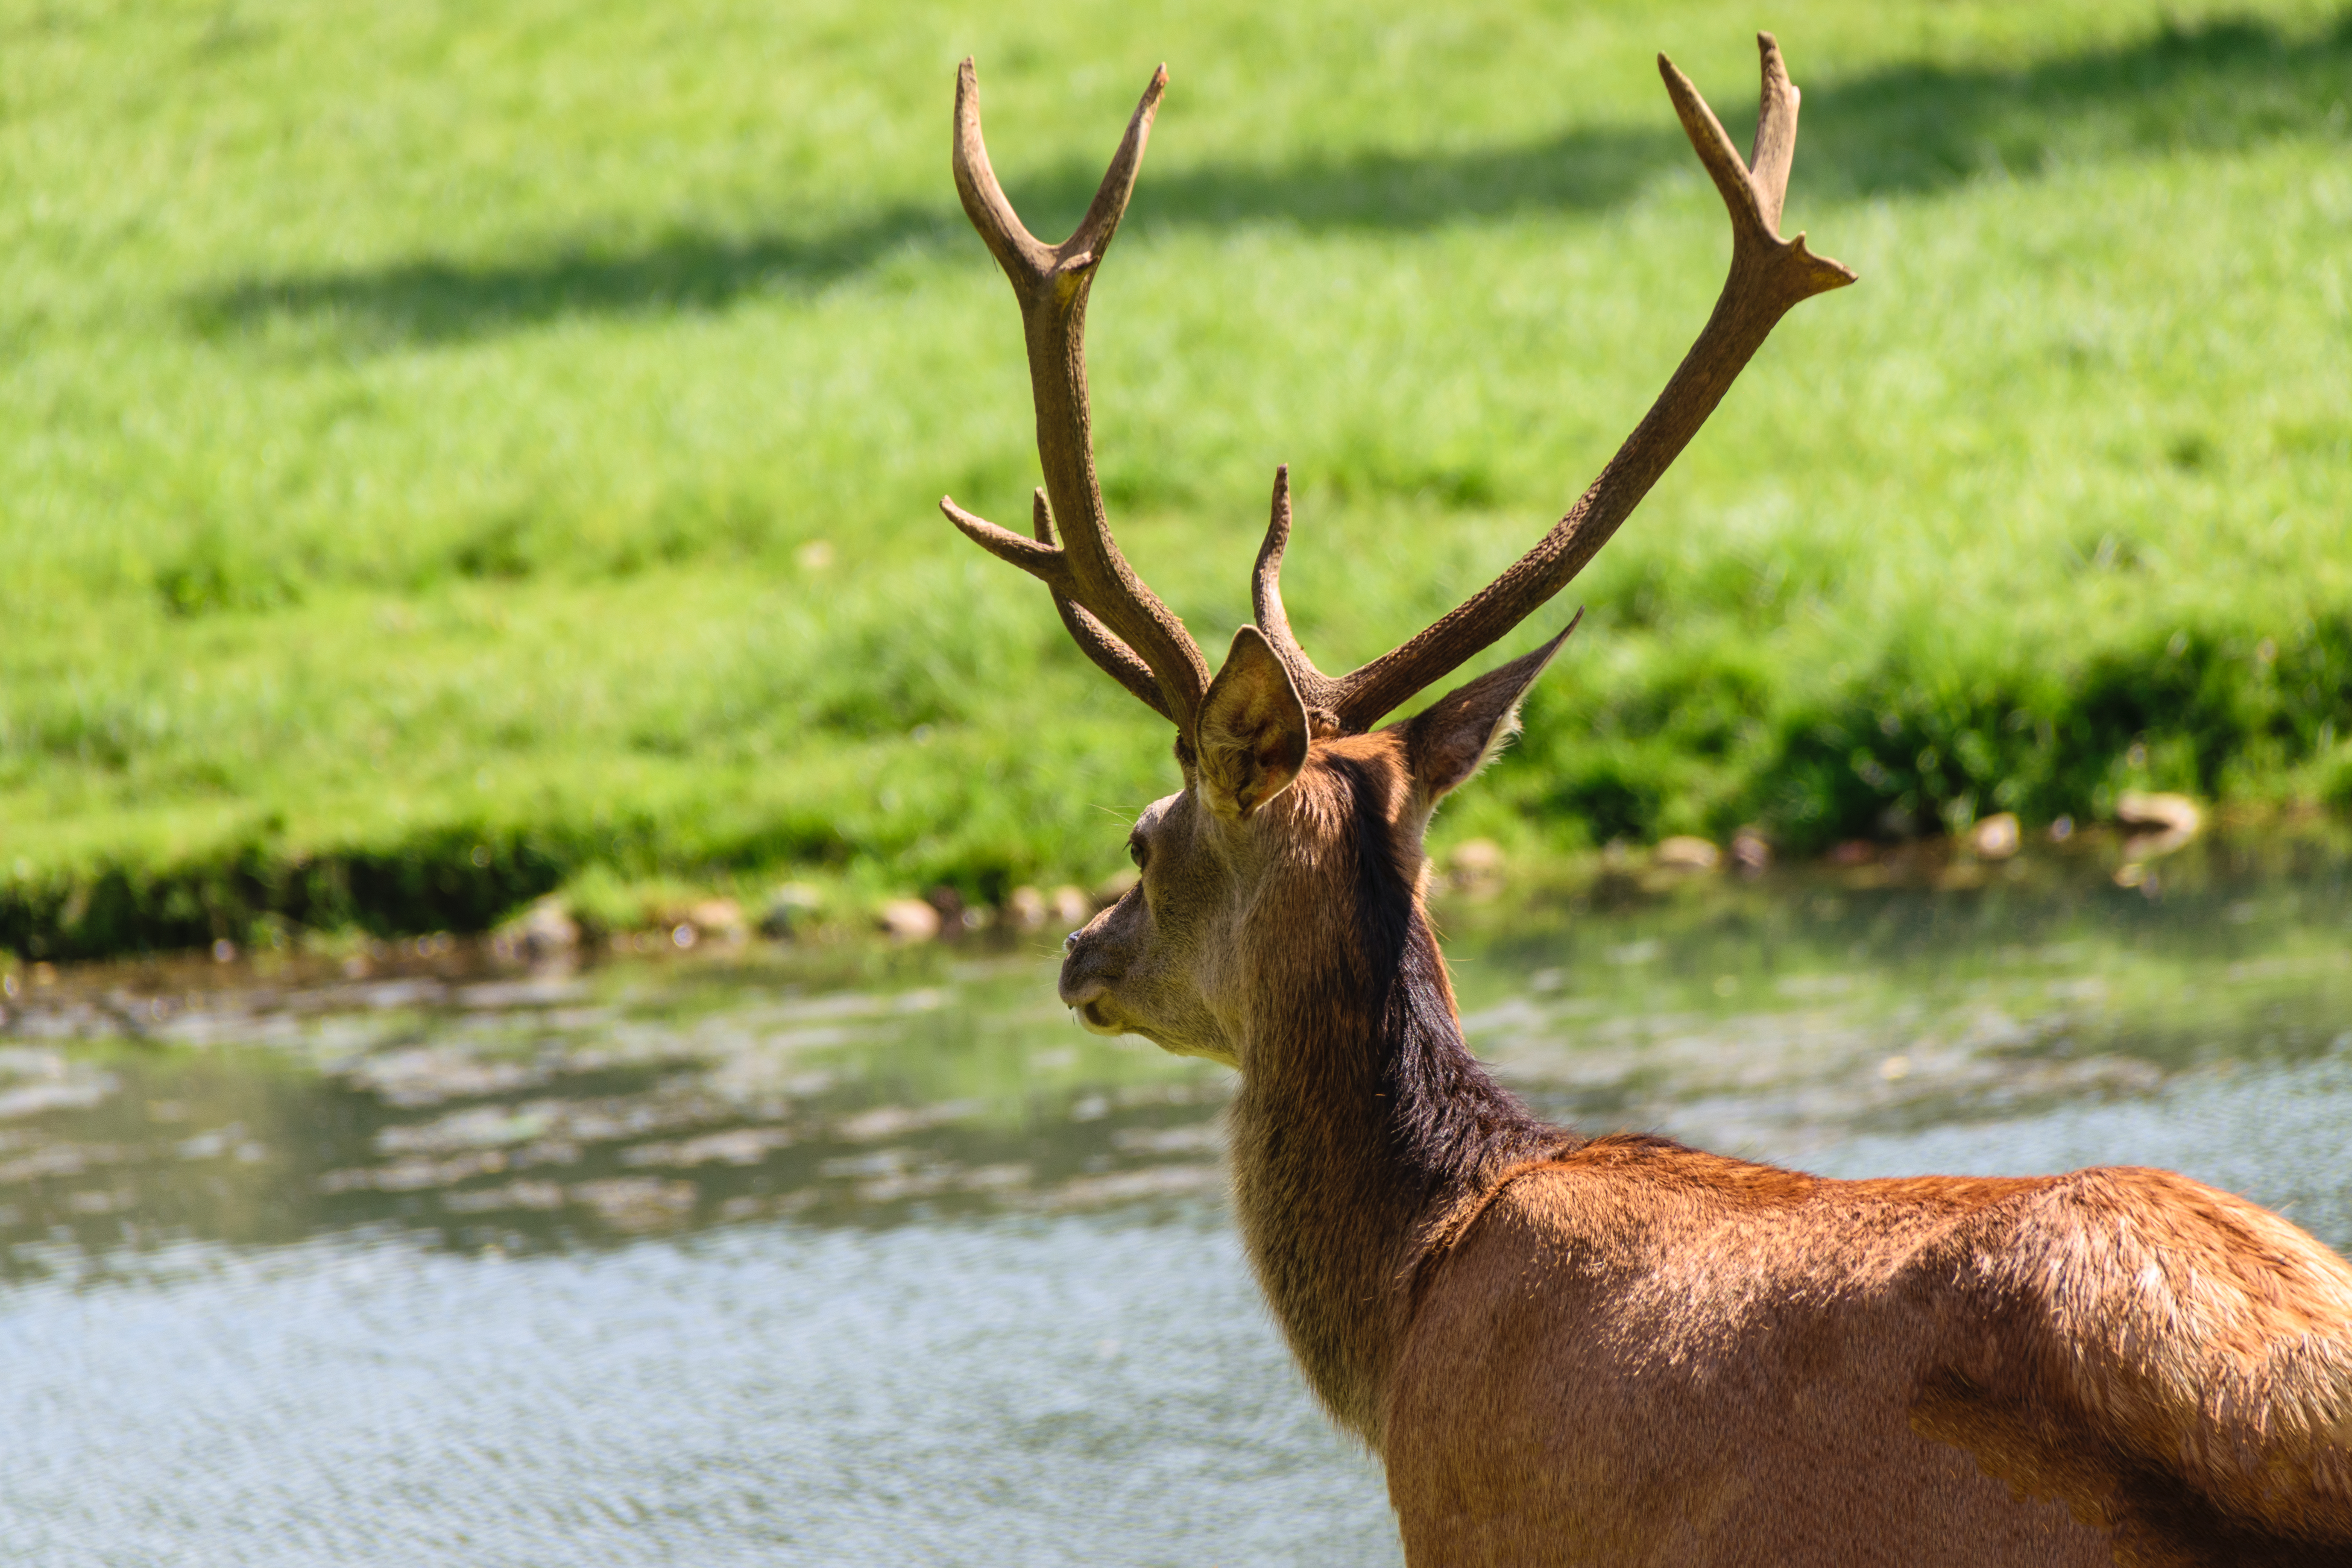
deer, wild, animal, forest, river, nature, meadow, beauty, freedom, hunting, hunter, water, plant, eye, vertebrate, natural environment, natural landscape, organism, tree, fawn, terrestrial animal, grassland, grass, elk, landscape, tail, snout, horn, reindeer, antler, white tailed deer, wildlife, woodland, prairie, Barren ground Caribou, wood, recreation